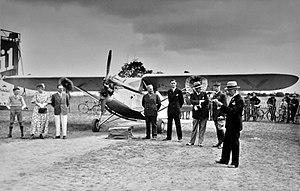
vers 1939
André Détolle est un ancien maire de Caen. Il effectue son mandat pendant 19,5 ans entre le 15 mai 1925 et le 14 septembre 1944. Sous l'Occupation, il est maintenu à son poste par le préfet Graux par décision de l'amiral Darlan du 4 mars 1941.